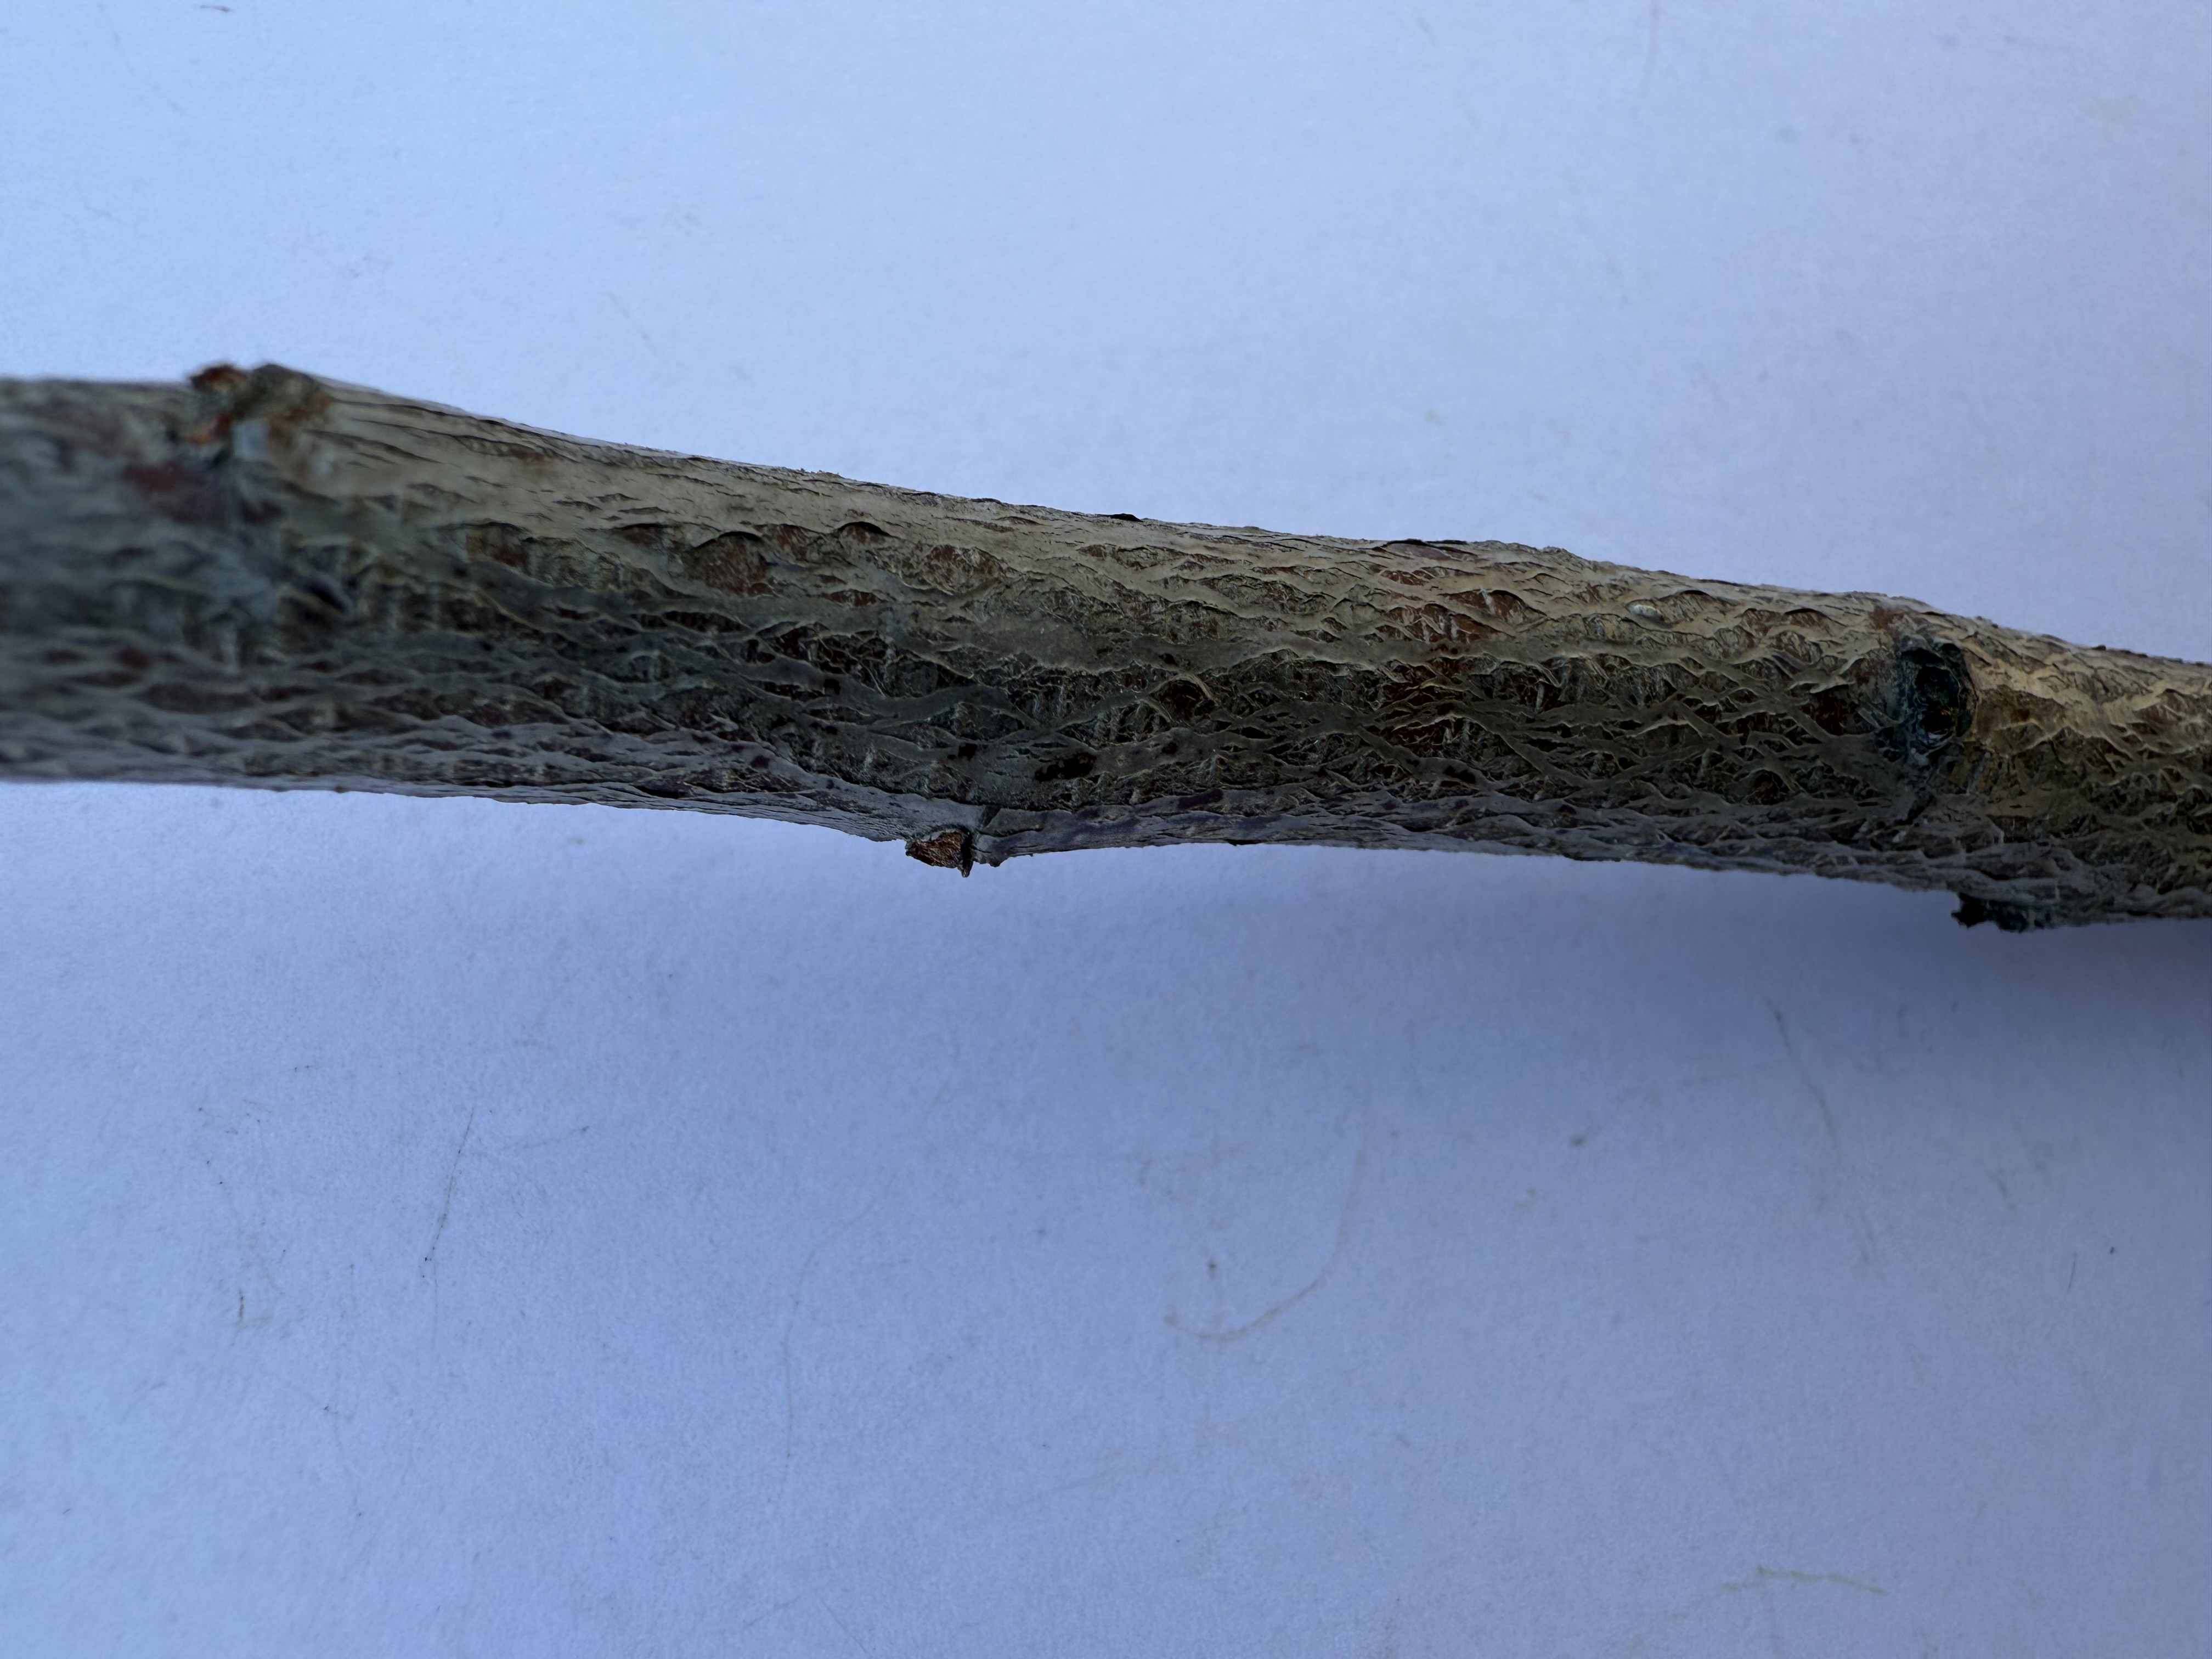
Variety: Black Diamond Plum